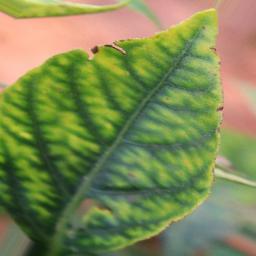
Label: nutritional